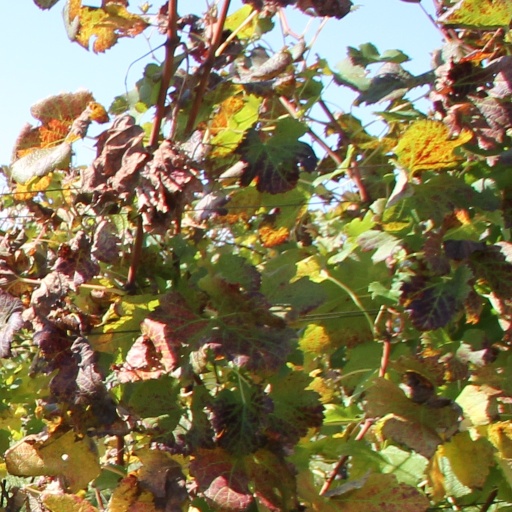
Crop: grape